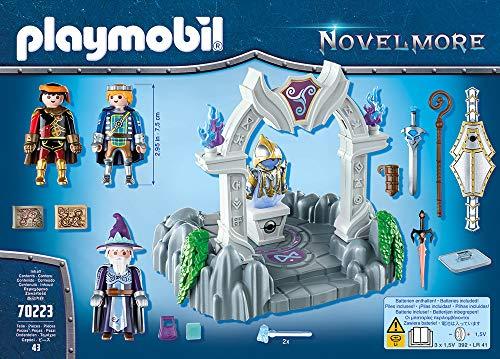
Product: Playmobil Temple of Time
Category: Toys & Games | Toy Figures & Playsets | Playsets & Vehicles | Playsets
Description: Protect the mythical armor with the Temple of Time.
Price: $46.99
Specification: ProductDimensions:3.7x9.8x13.7inches|ItemWeight:1.1pounds|ShippingWeight:1.1pounds(Viewshippingratesandpolicies)|ASIN:B07P8P8YDQ|Itemmodelnumber:70223|Manufacturerrecommendedage:8-13years